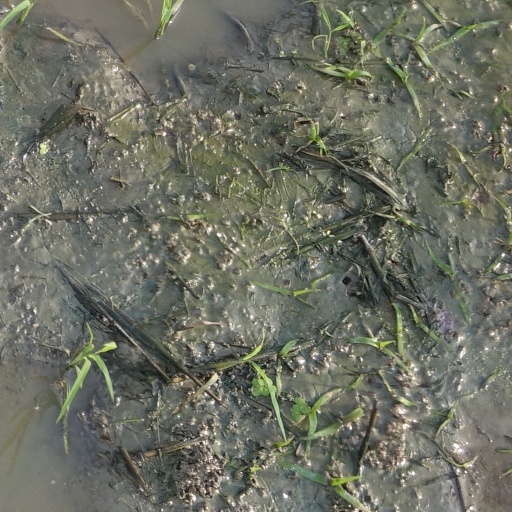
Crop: rice